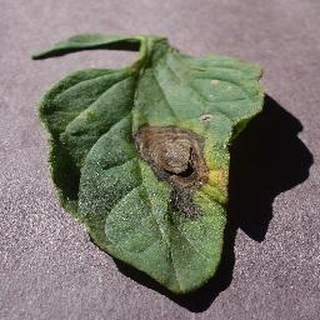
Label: tomato_early_blight